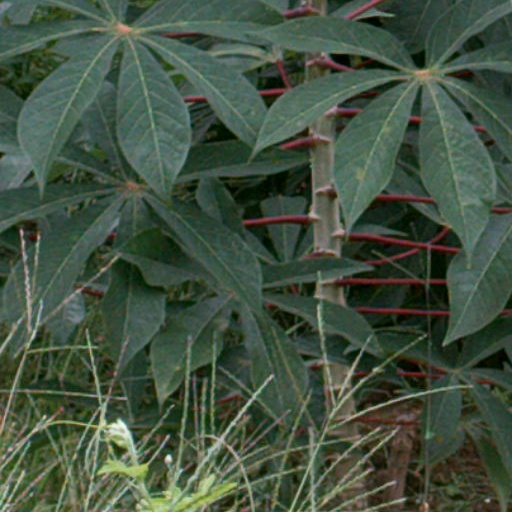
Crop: cassava